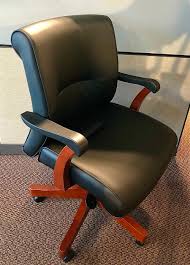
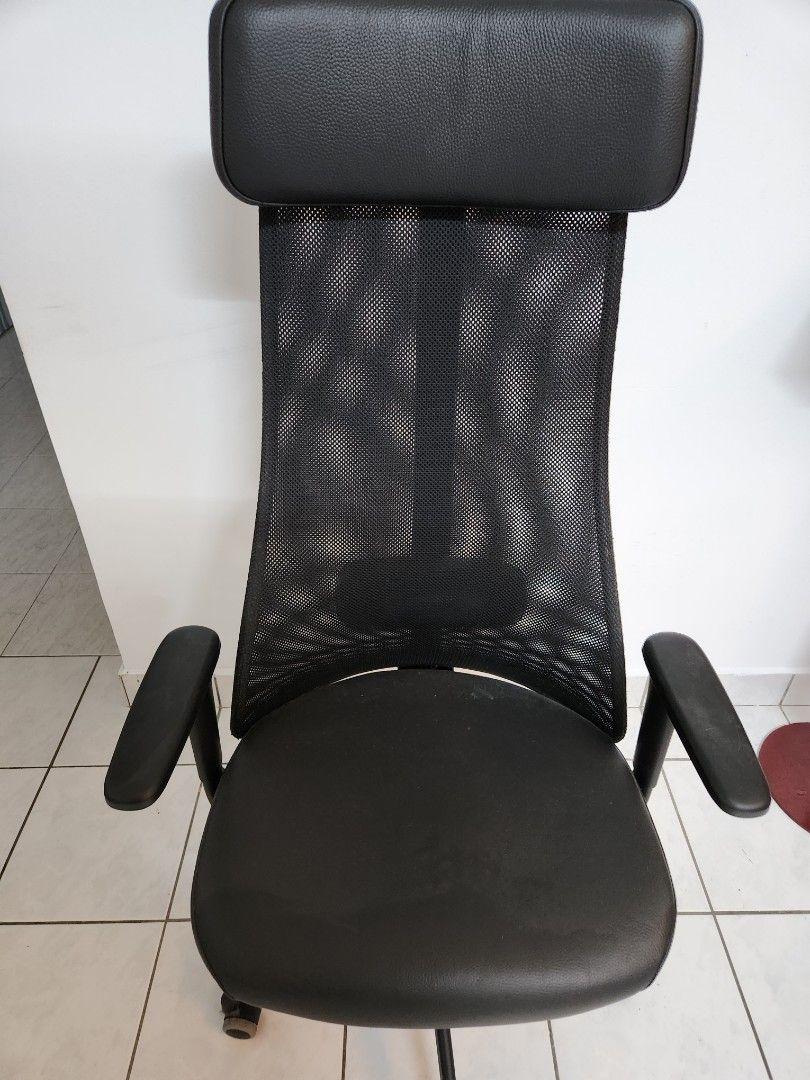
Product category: items_chair
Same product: no